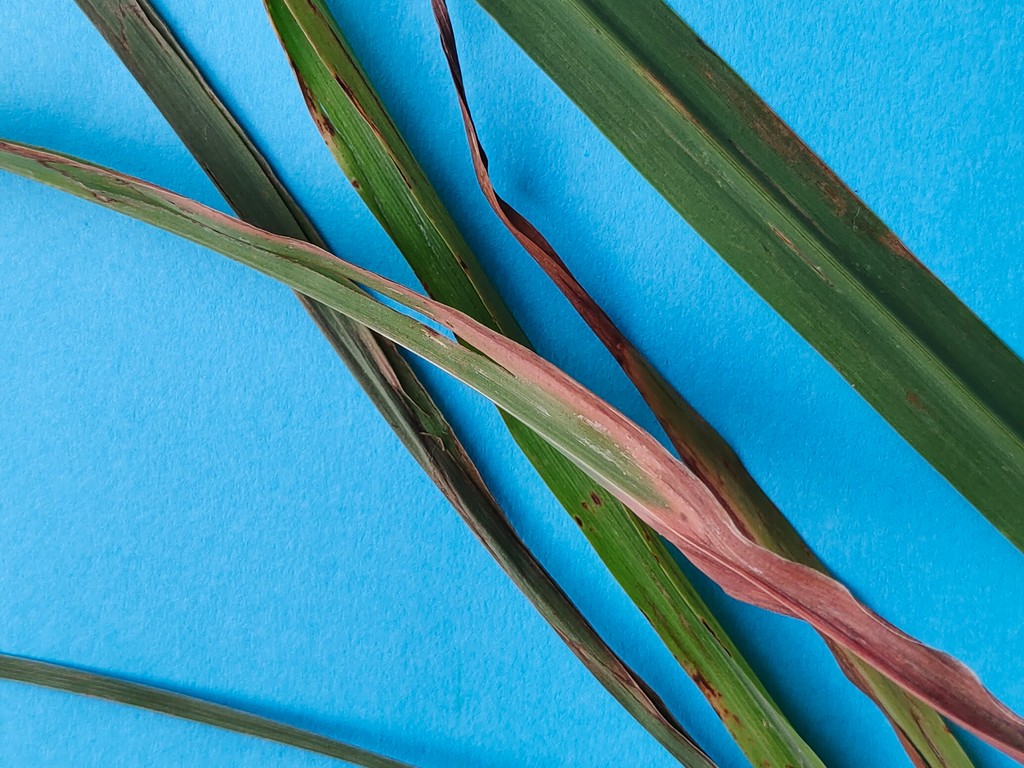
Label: Unhealthy